Patricia Swift Blalock

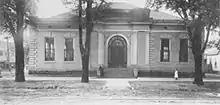
The original Selma Public Library which was built with a Carnegie library grant.

The desegregation plan that was developed for the Selma-Dallas County Library was not ideal to Blalock, but it did accomplish the goal she so eagerly sought. It was decided that the library would remain closed for one week, from May 13 to May 19. Following that period, it would reopen using "vertical integration" techniques; all of the chairs in the library would be removed in order to keep black and white patrons from sitting together. In addition, the library's desegregation would not be publicly announced and all library card applicants would be required to provide two references, a negligible impediment in the mind of Blalock.